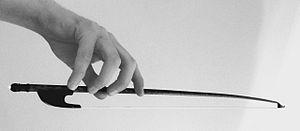
Baroque violin bow holding
Le violon baroque est un terme contemporain désignant le violon dans sa forme utilisée durant la période baroque et jusqu'à la fin du XVIIIᵉ siècle, période à partir de laquelle l'instrument subit de profondes transformations.
Le violon baroque est un terme contemporain désignant le violon dans sa forme utilisée durant la période baroque et jusqu'à la fin du XVIIIᵉ siècle, période à partir de laquelle l'instrument subit de profondes transformations.